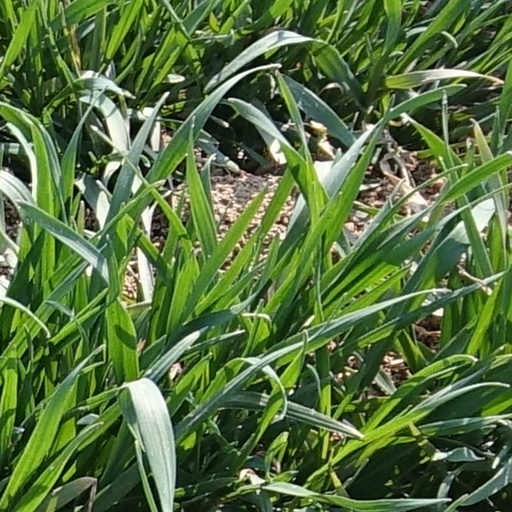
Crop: wheat